UAC TurboTrain

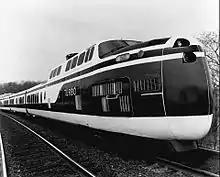
Turbo in DOT paint prior to Amtrak's inception, 1971

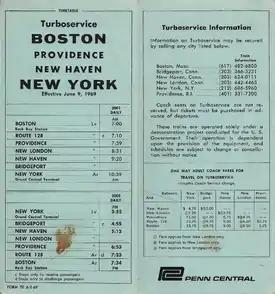
Penn Central passenger timetable in the early days of the United Aircraft TurboTrain (June 1969) showing daily round-trip between Boston's Back Bay Station and New York's Grand Central Terminal.

C&O's early work went undeveloped until the 1960s. At that time two major forces began operating that would re-invent the concept as the TurboTrain; one was the US Department of Transportation's desire to update train service in the US as a result of the High Speed Ground Transportation Act of 1965, the other was CN Rail's desire to update their passenger service with the ending of "pooled service" (with CP Rail) between Toronto and Montreal.